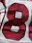
Number: 8